2019 Dwars door Vlaanderen

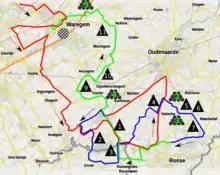
Route of the 2019 Dwars door Vlaanderen

The 2019 Dwars door Vlaanderen is a road cycling one-day race that took place on 3 April 2019 in Belgium. It was the 74th edition of Dwars door Vlaanderen and the 13th event of the 2019 UCI World Tour. The race was won by Mathieu van der Poel.